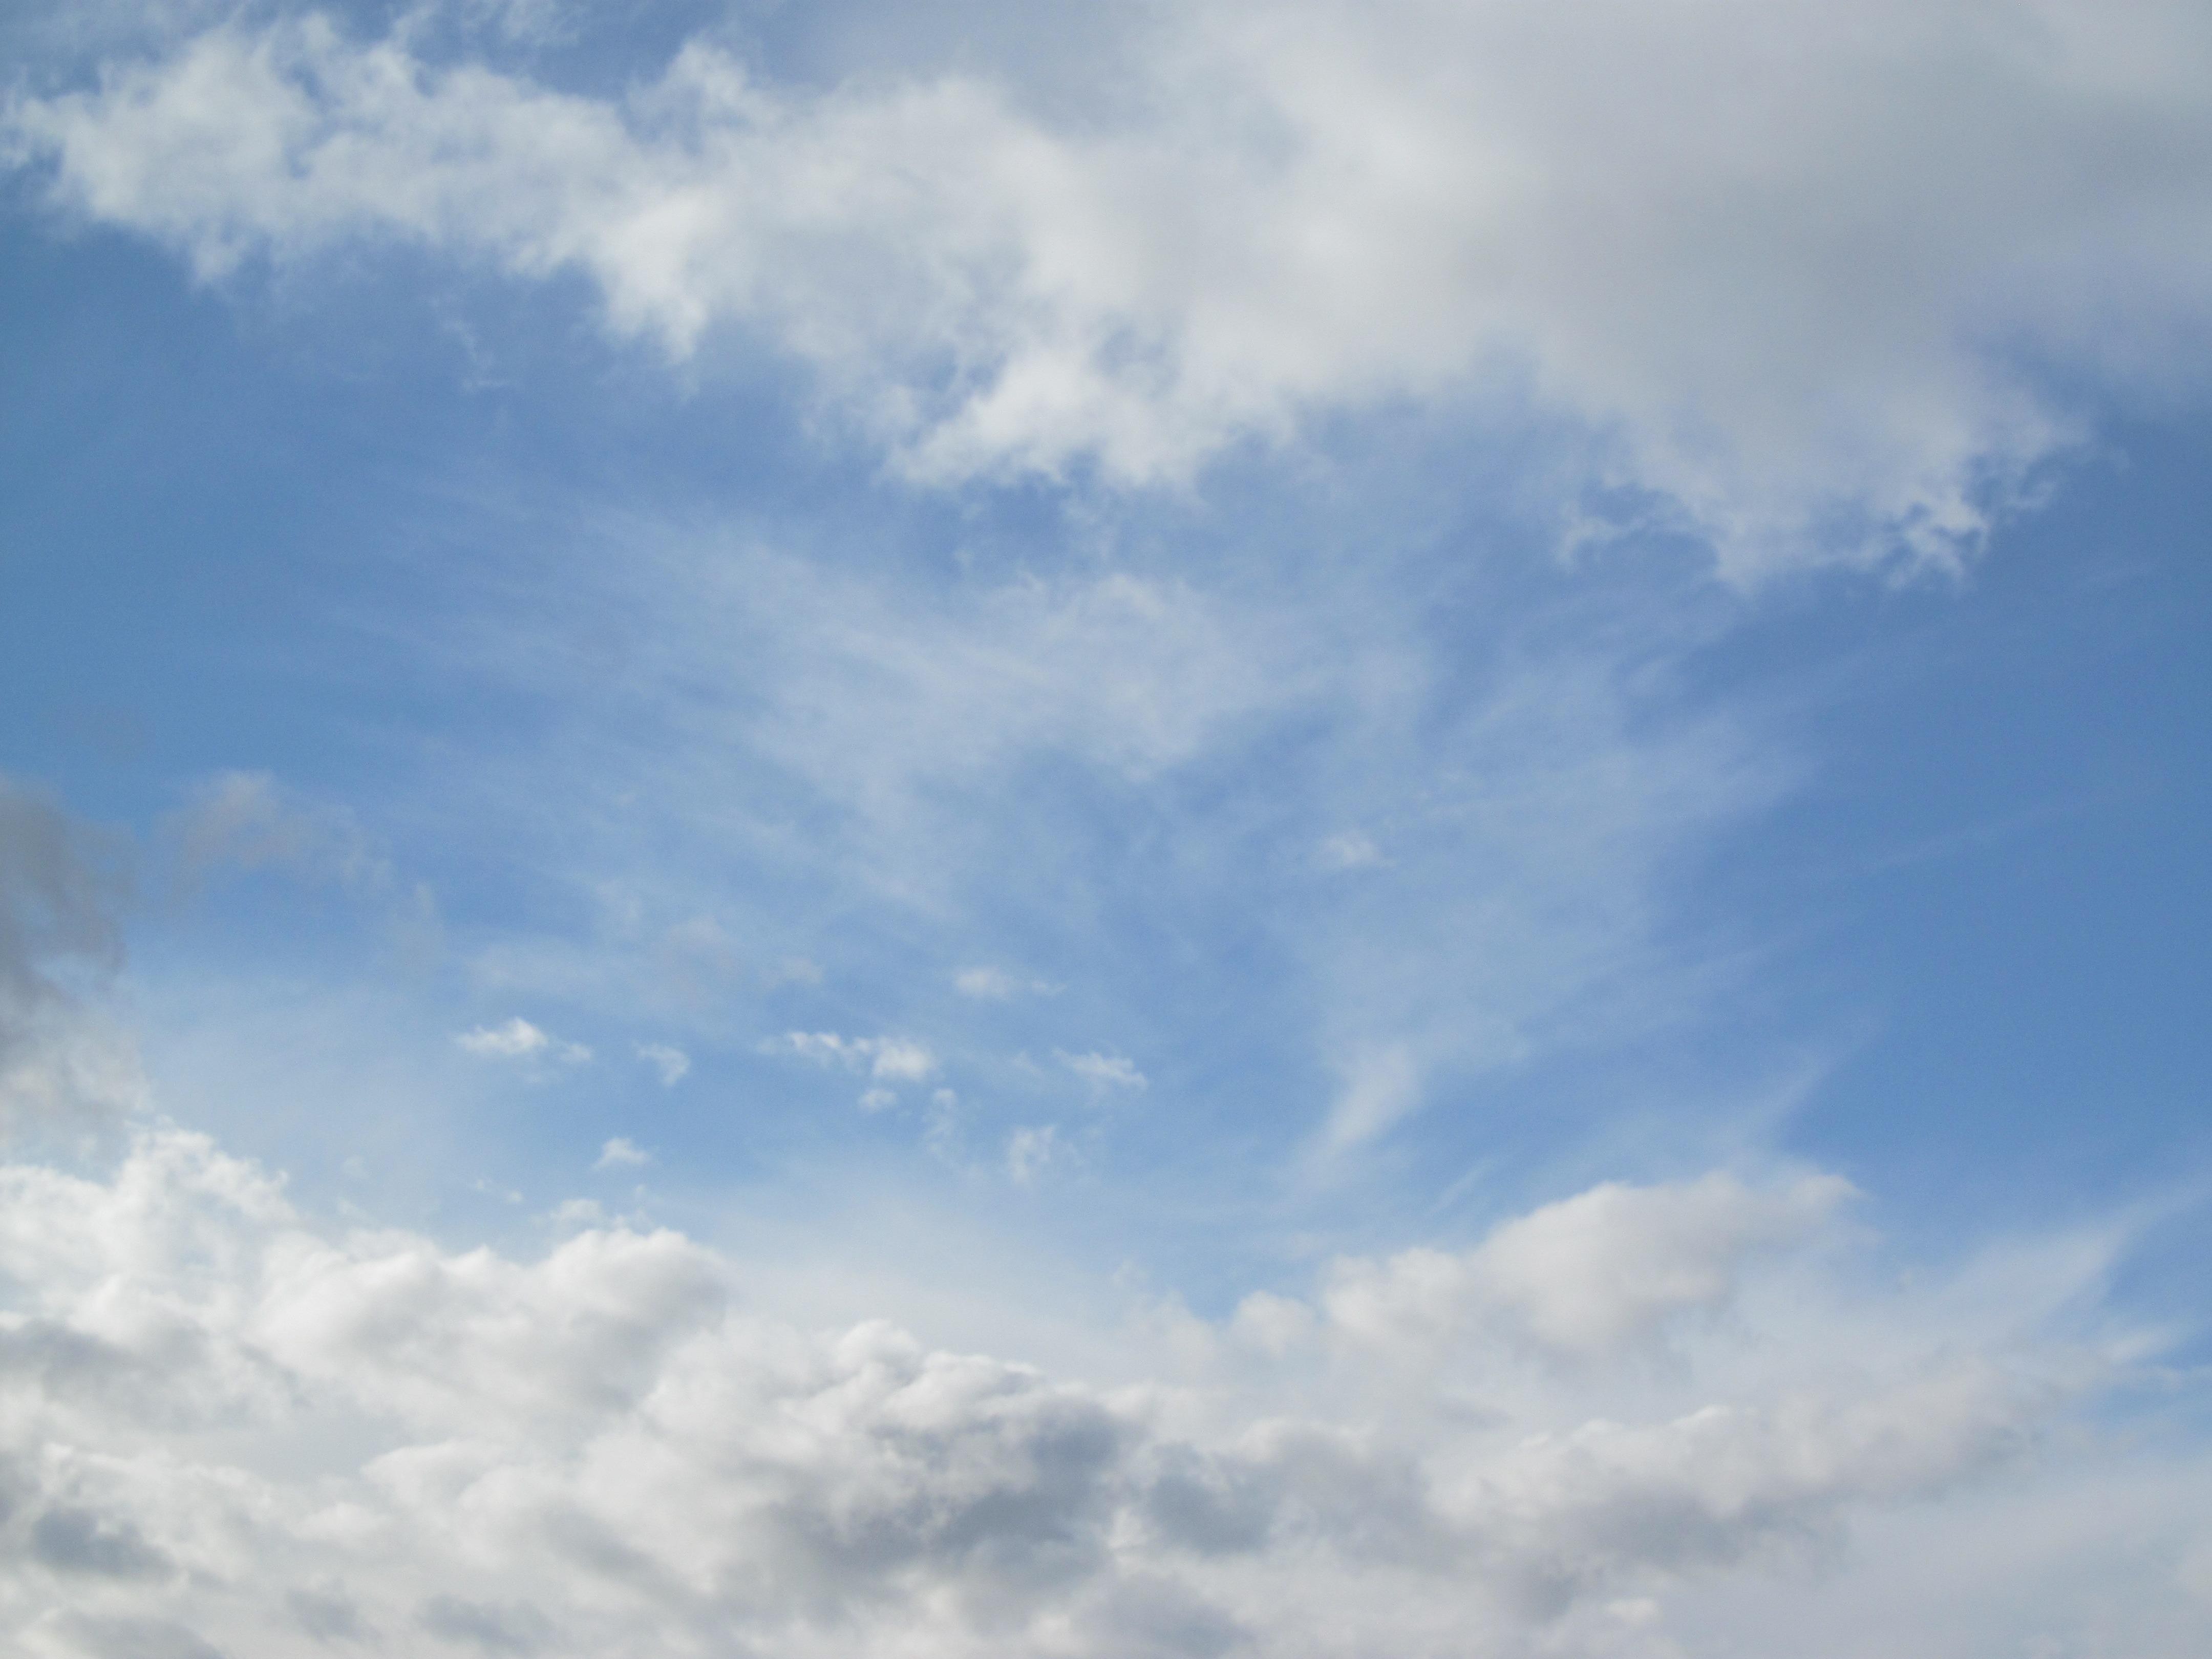
nature, horizon, cloud, sky, white, sunlight, atmosphere, daytime, weather, cumulus, blue, clouds, mood, heavenly, sky blue, cloudiness, meteorological phenomenon, atmosphere of earth, cloud pattern